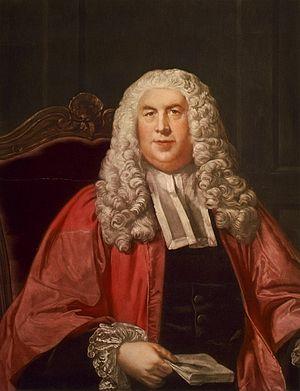
Sir William Blackstone, né à Londres le 10 juillet 1723 et mort à Wallingford le 14 février 1780, est un jurisconsulte britannique.